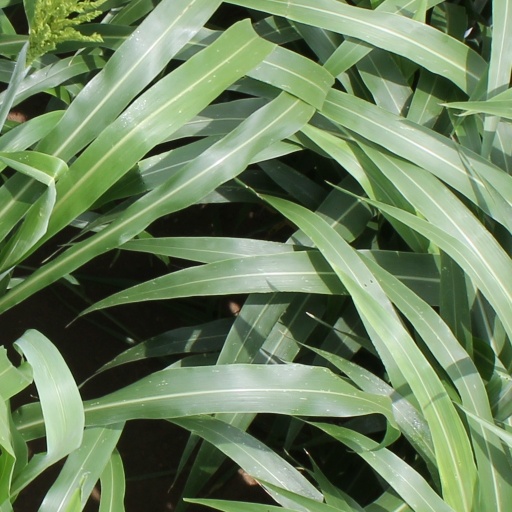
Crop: sorghum